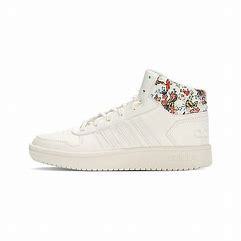
Brand: adidas
Model: NEO Hoops 2 Skate